Kaada/Patton

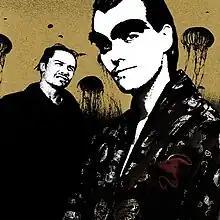

Kaada/Patton is a musical project of two musicians, Kaada and Mike Patton.